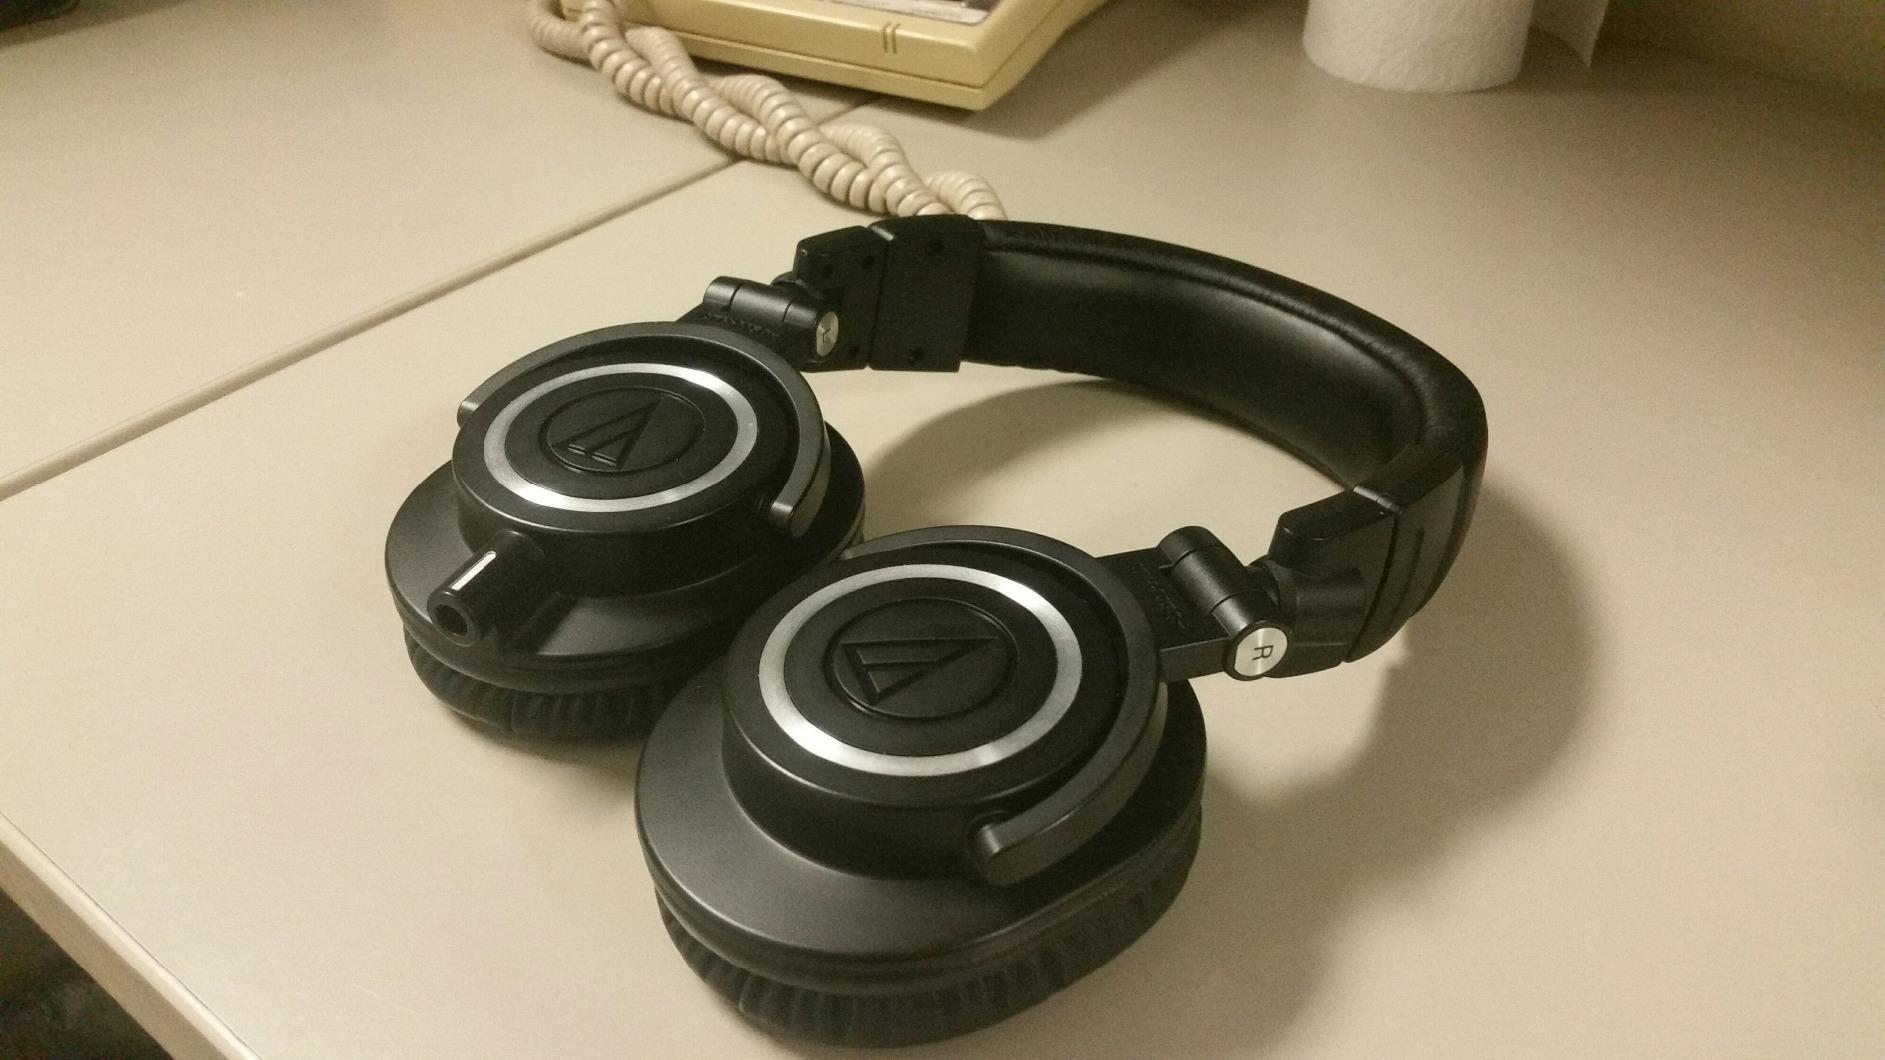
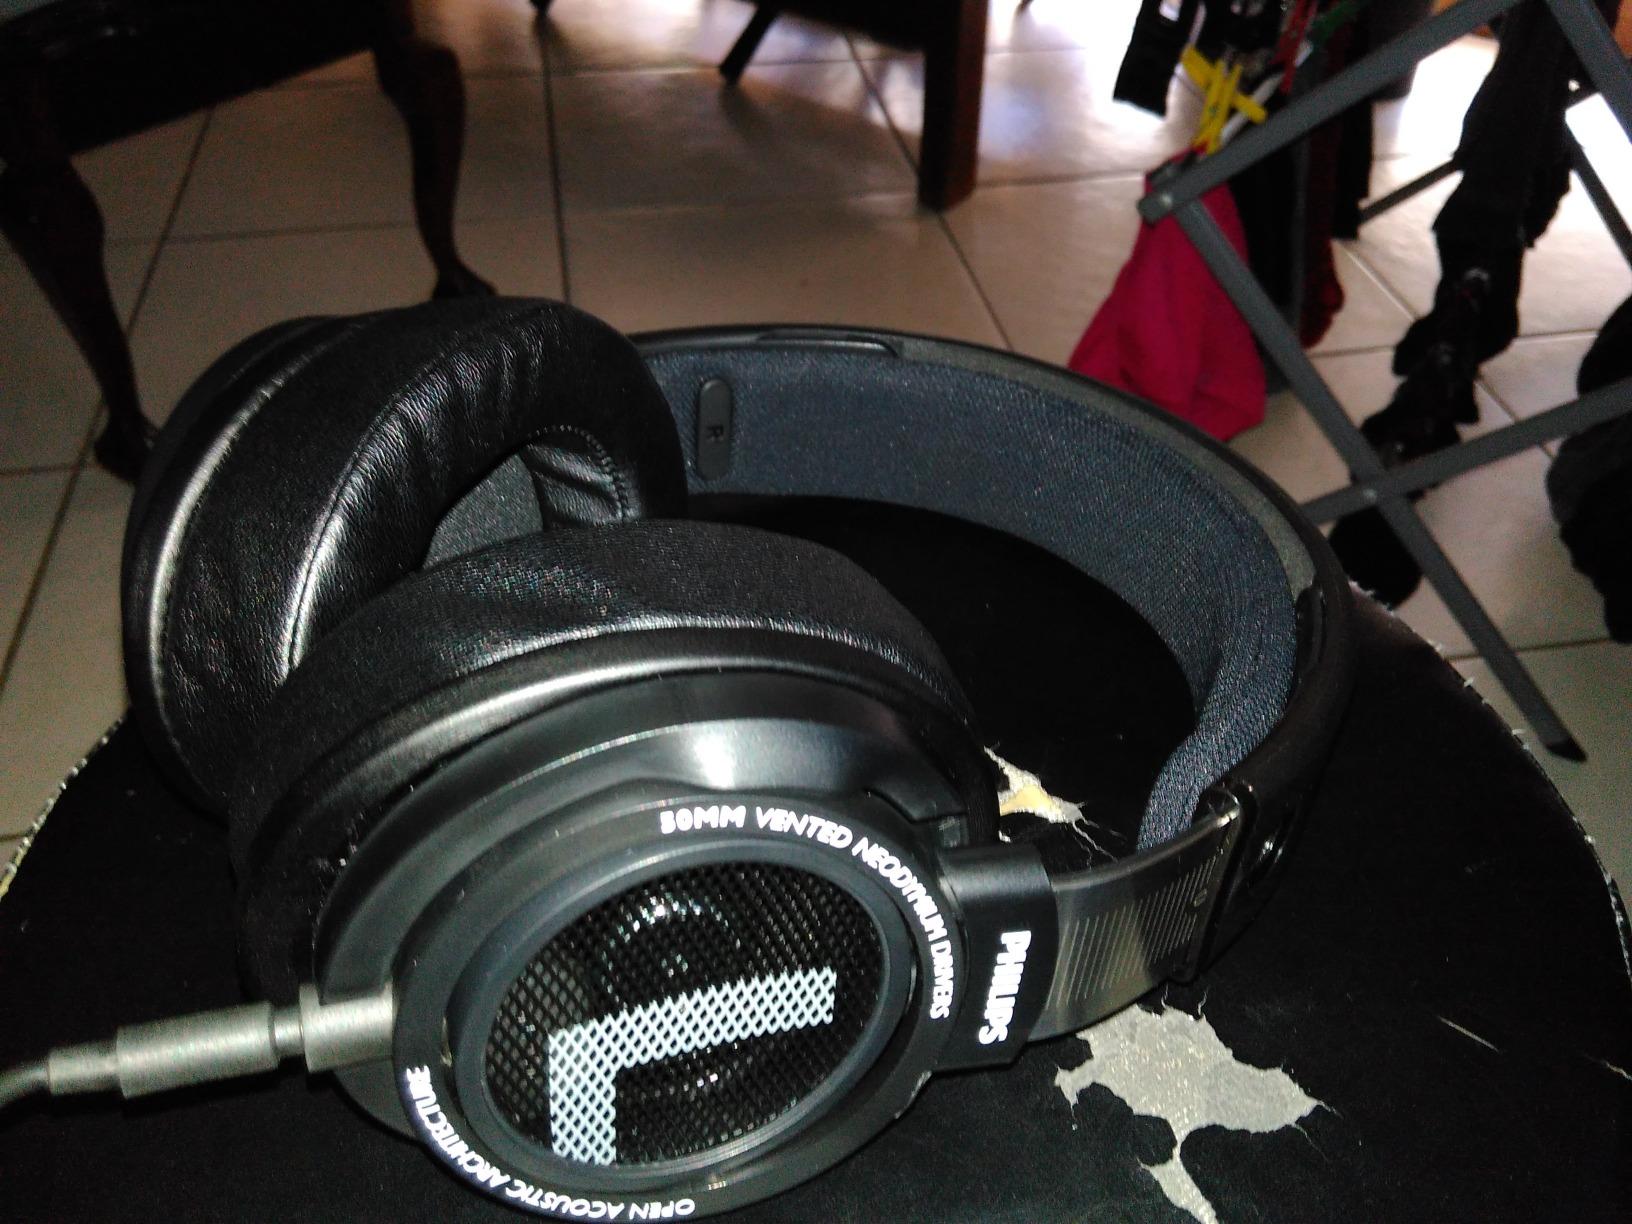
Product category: headphones
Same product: no